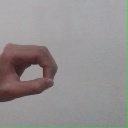
अक्षर: औ